Course: Oblivion

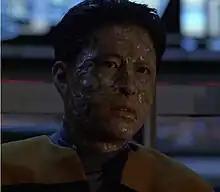
Harry Kim's duplicate in a state of decay

"Course: Oblivion" is the 112th episode of the science fiction television series "", the 18th episode of the . It is a sequel to the fourth-season episode "".